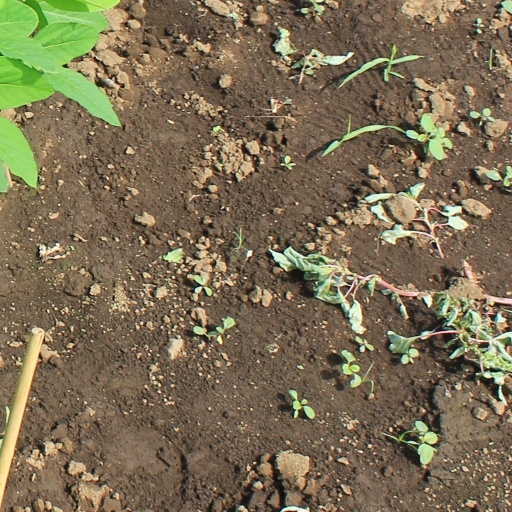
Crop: soybean